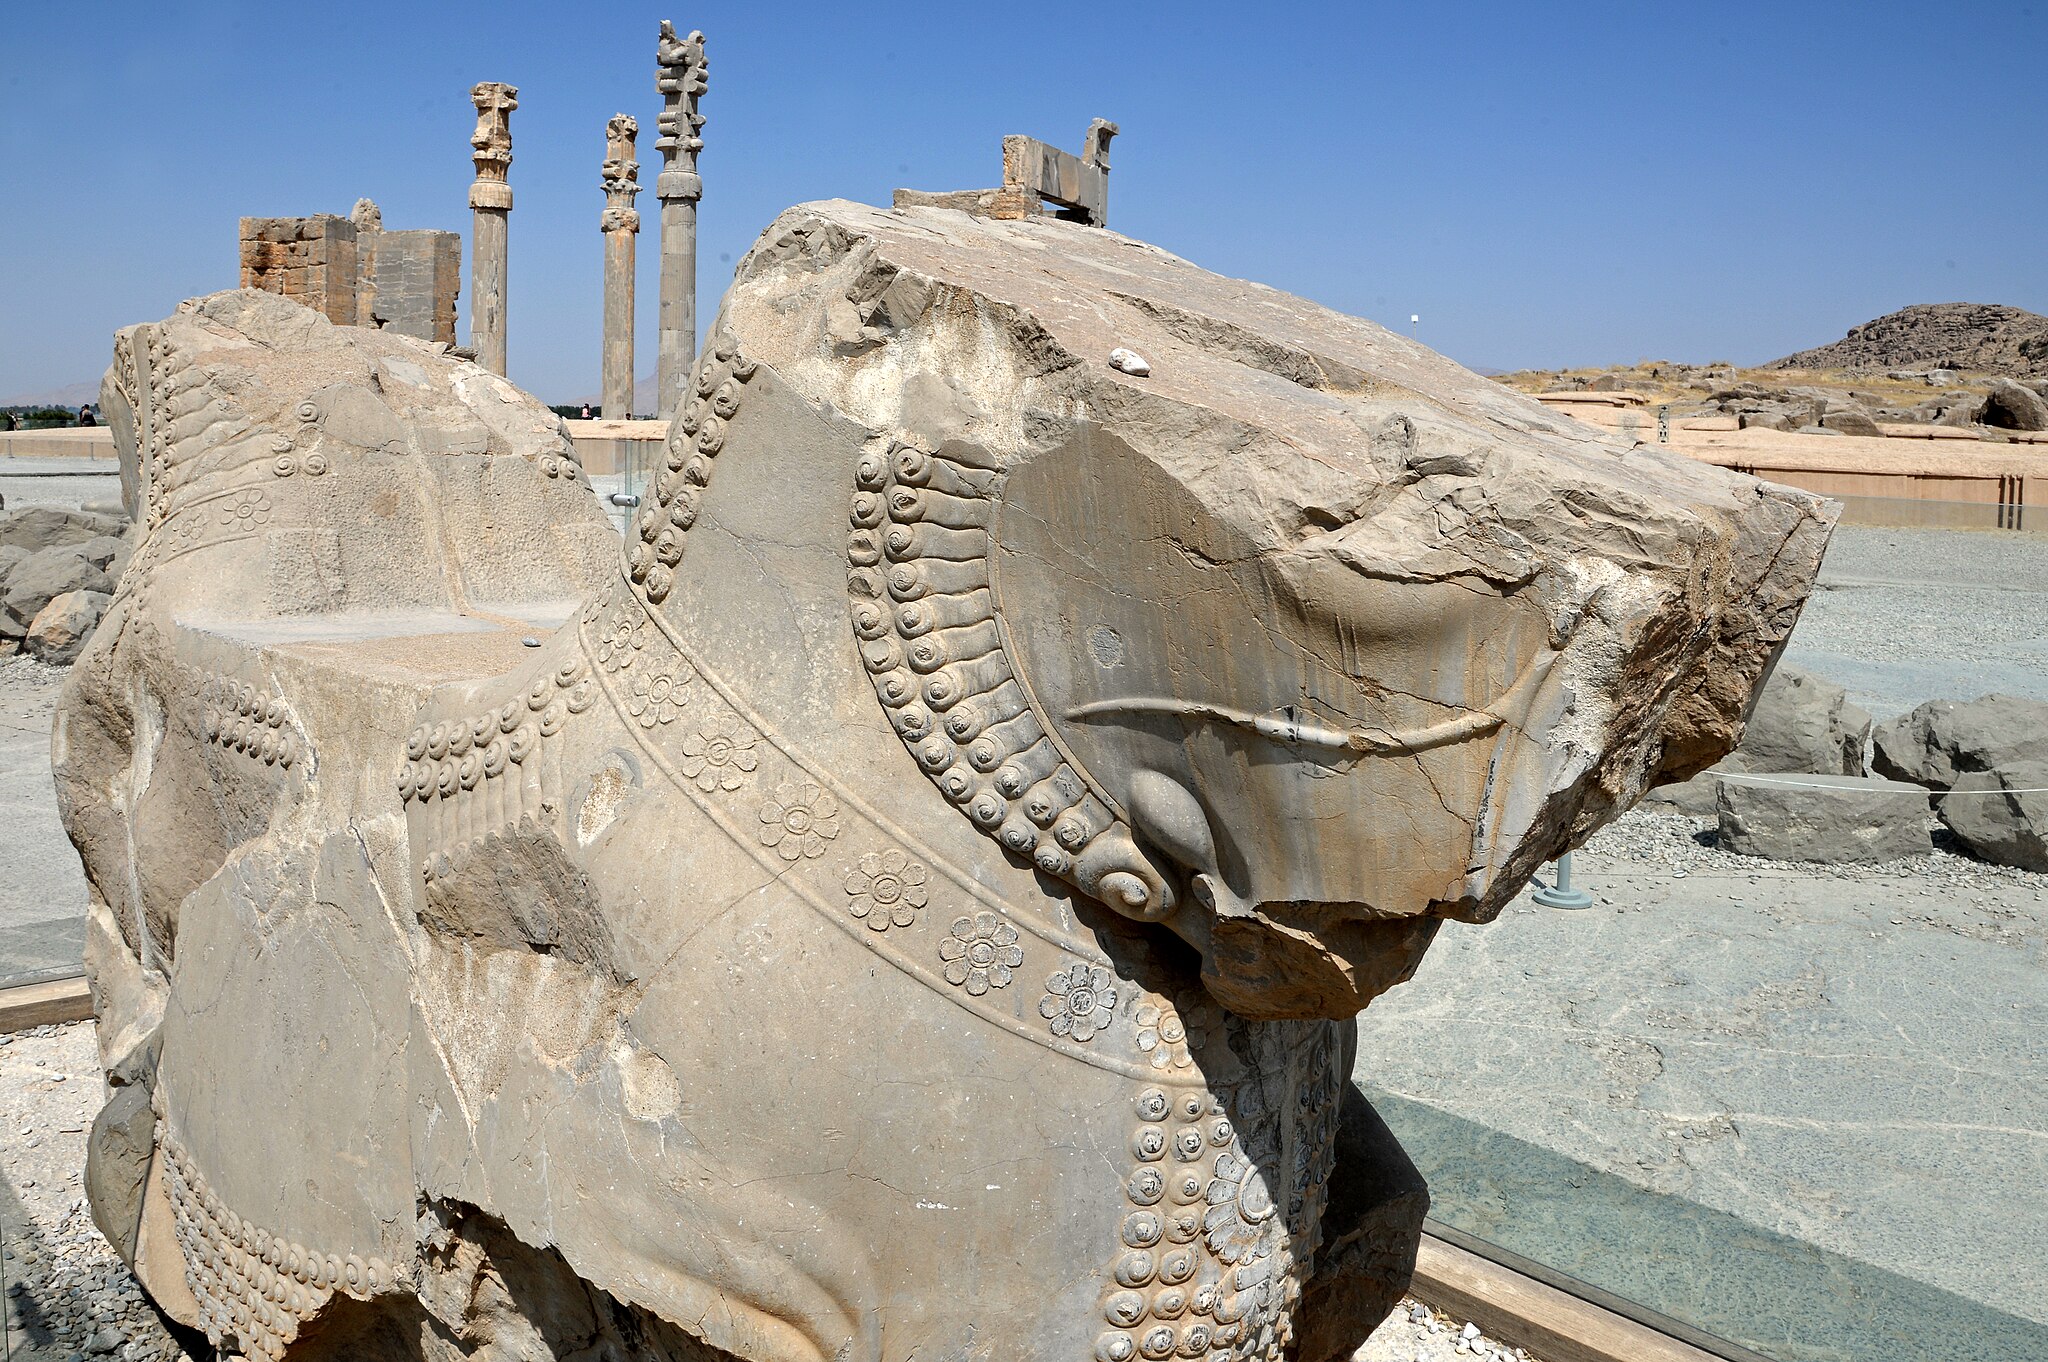
Title: Irnp010-Persepolis
Description: Iran in 2017 (photographed by Wojciech Kocot)
Date: 15 September 2017
Categories: Uploaded with pattypan, Self-published work, Bull capitals in Persepolis, 2017 in Persepolis, Remote views of Gate of All Nations, Persepolis in 2017 (photographed by Wojciech Kocot)